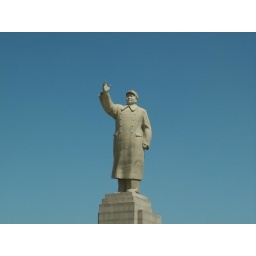
Mao is here to greet you in person - one of the last statues of him left standing in all of China